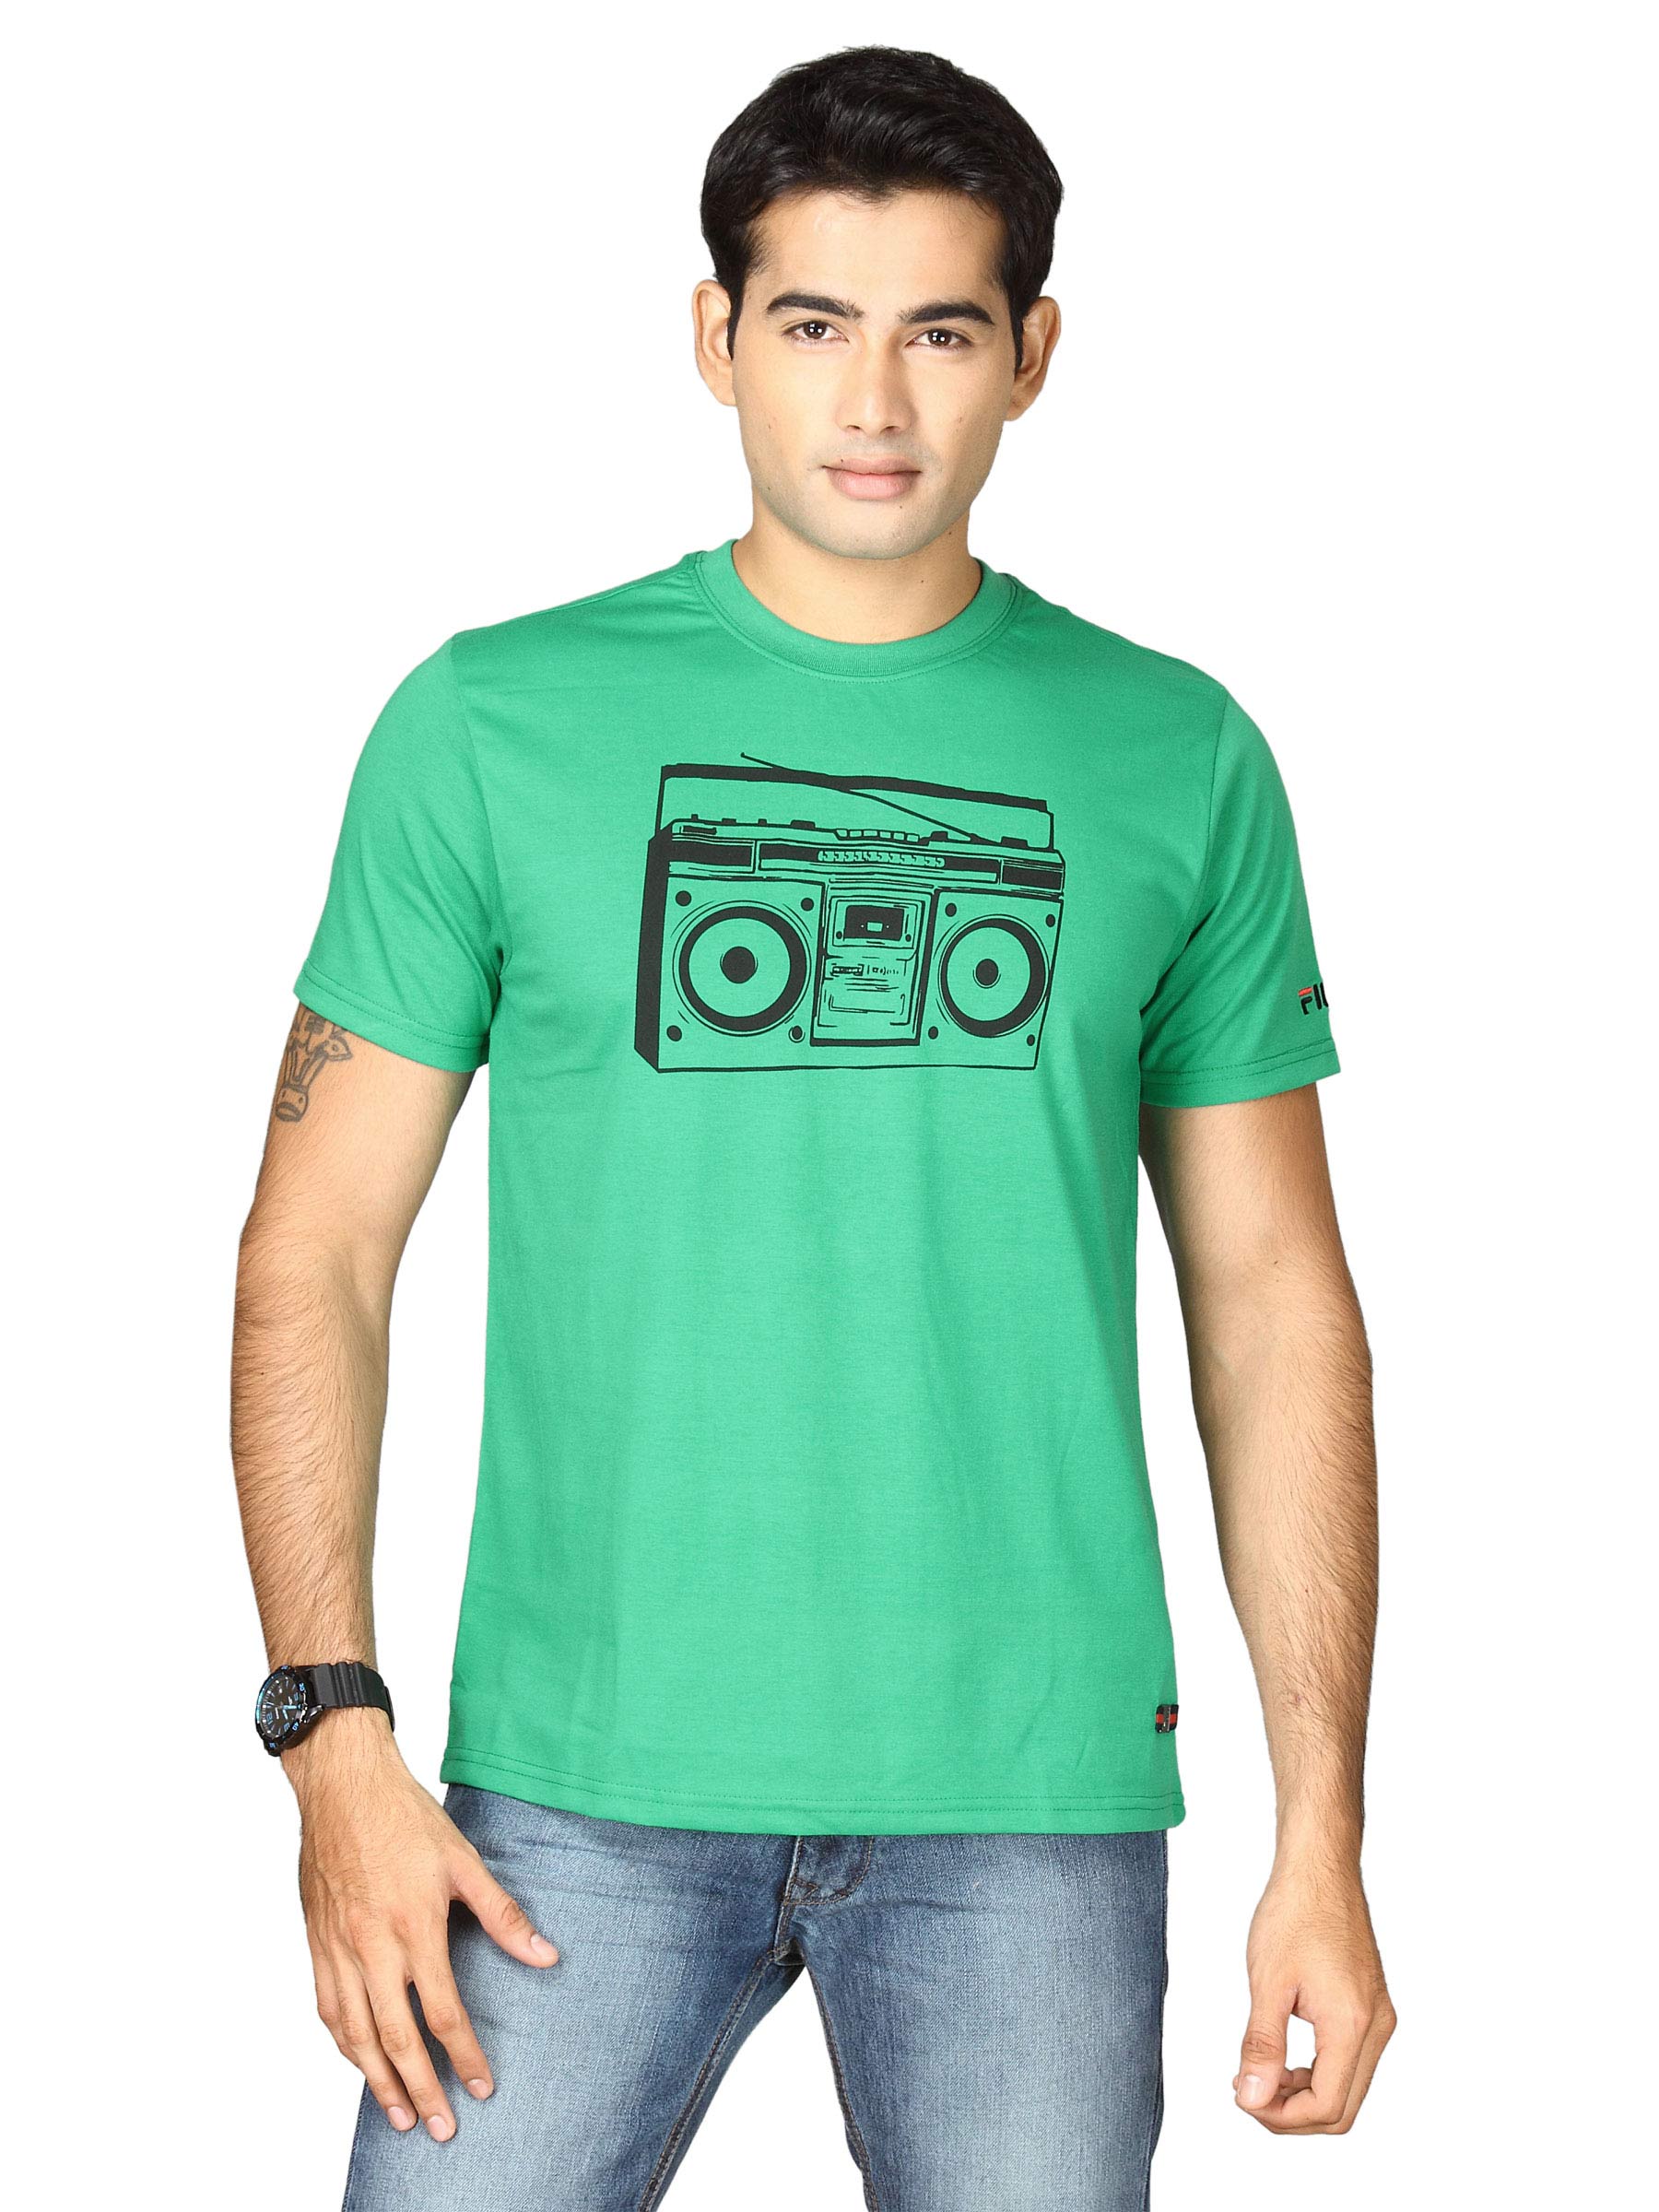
Fila Men's Black Printed Green T-shirt
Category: Apparel / Topwear / Tshirts
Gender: Men
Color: Green
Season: Fall 2011
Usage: Sports